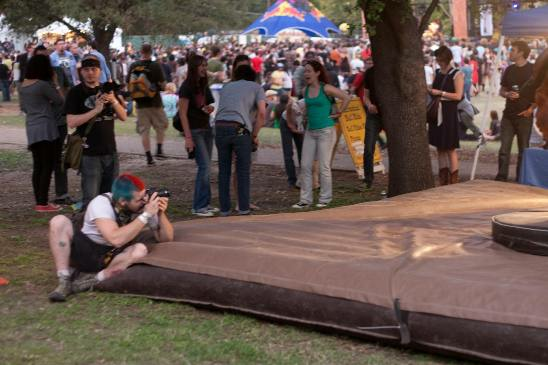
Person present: Yes